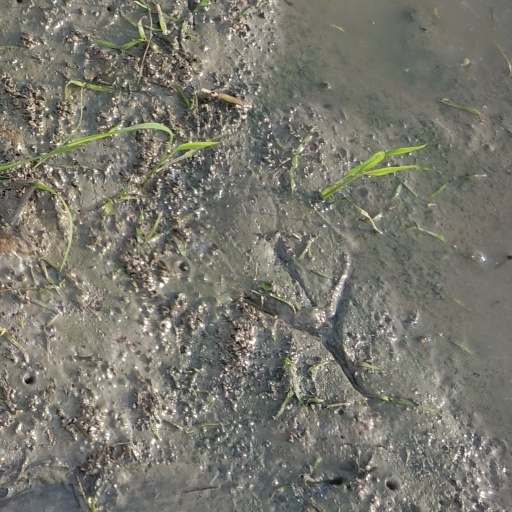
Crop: rice